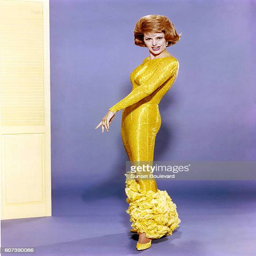
actress and actor on the set based on the novel by novelist and directed by film director